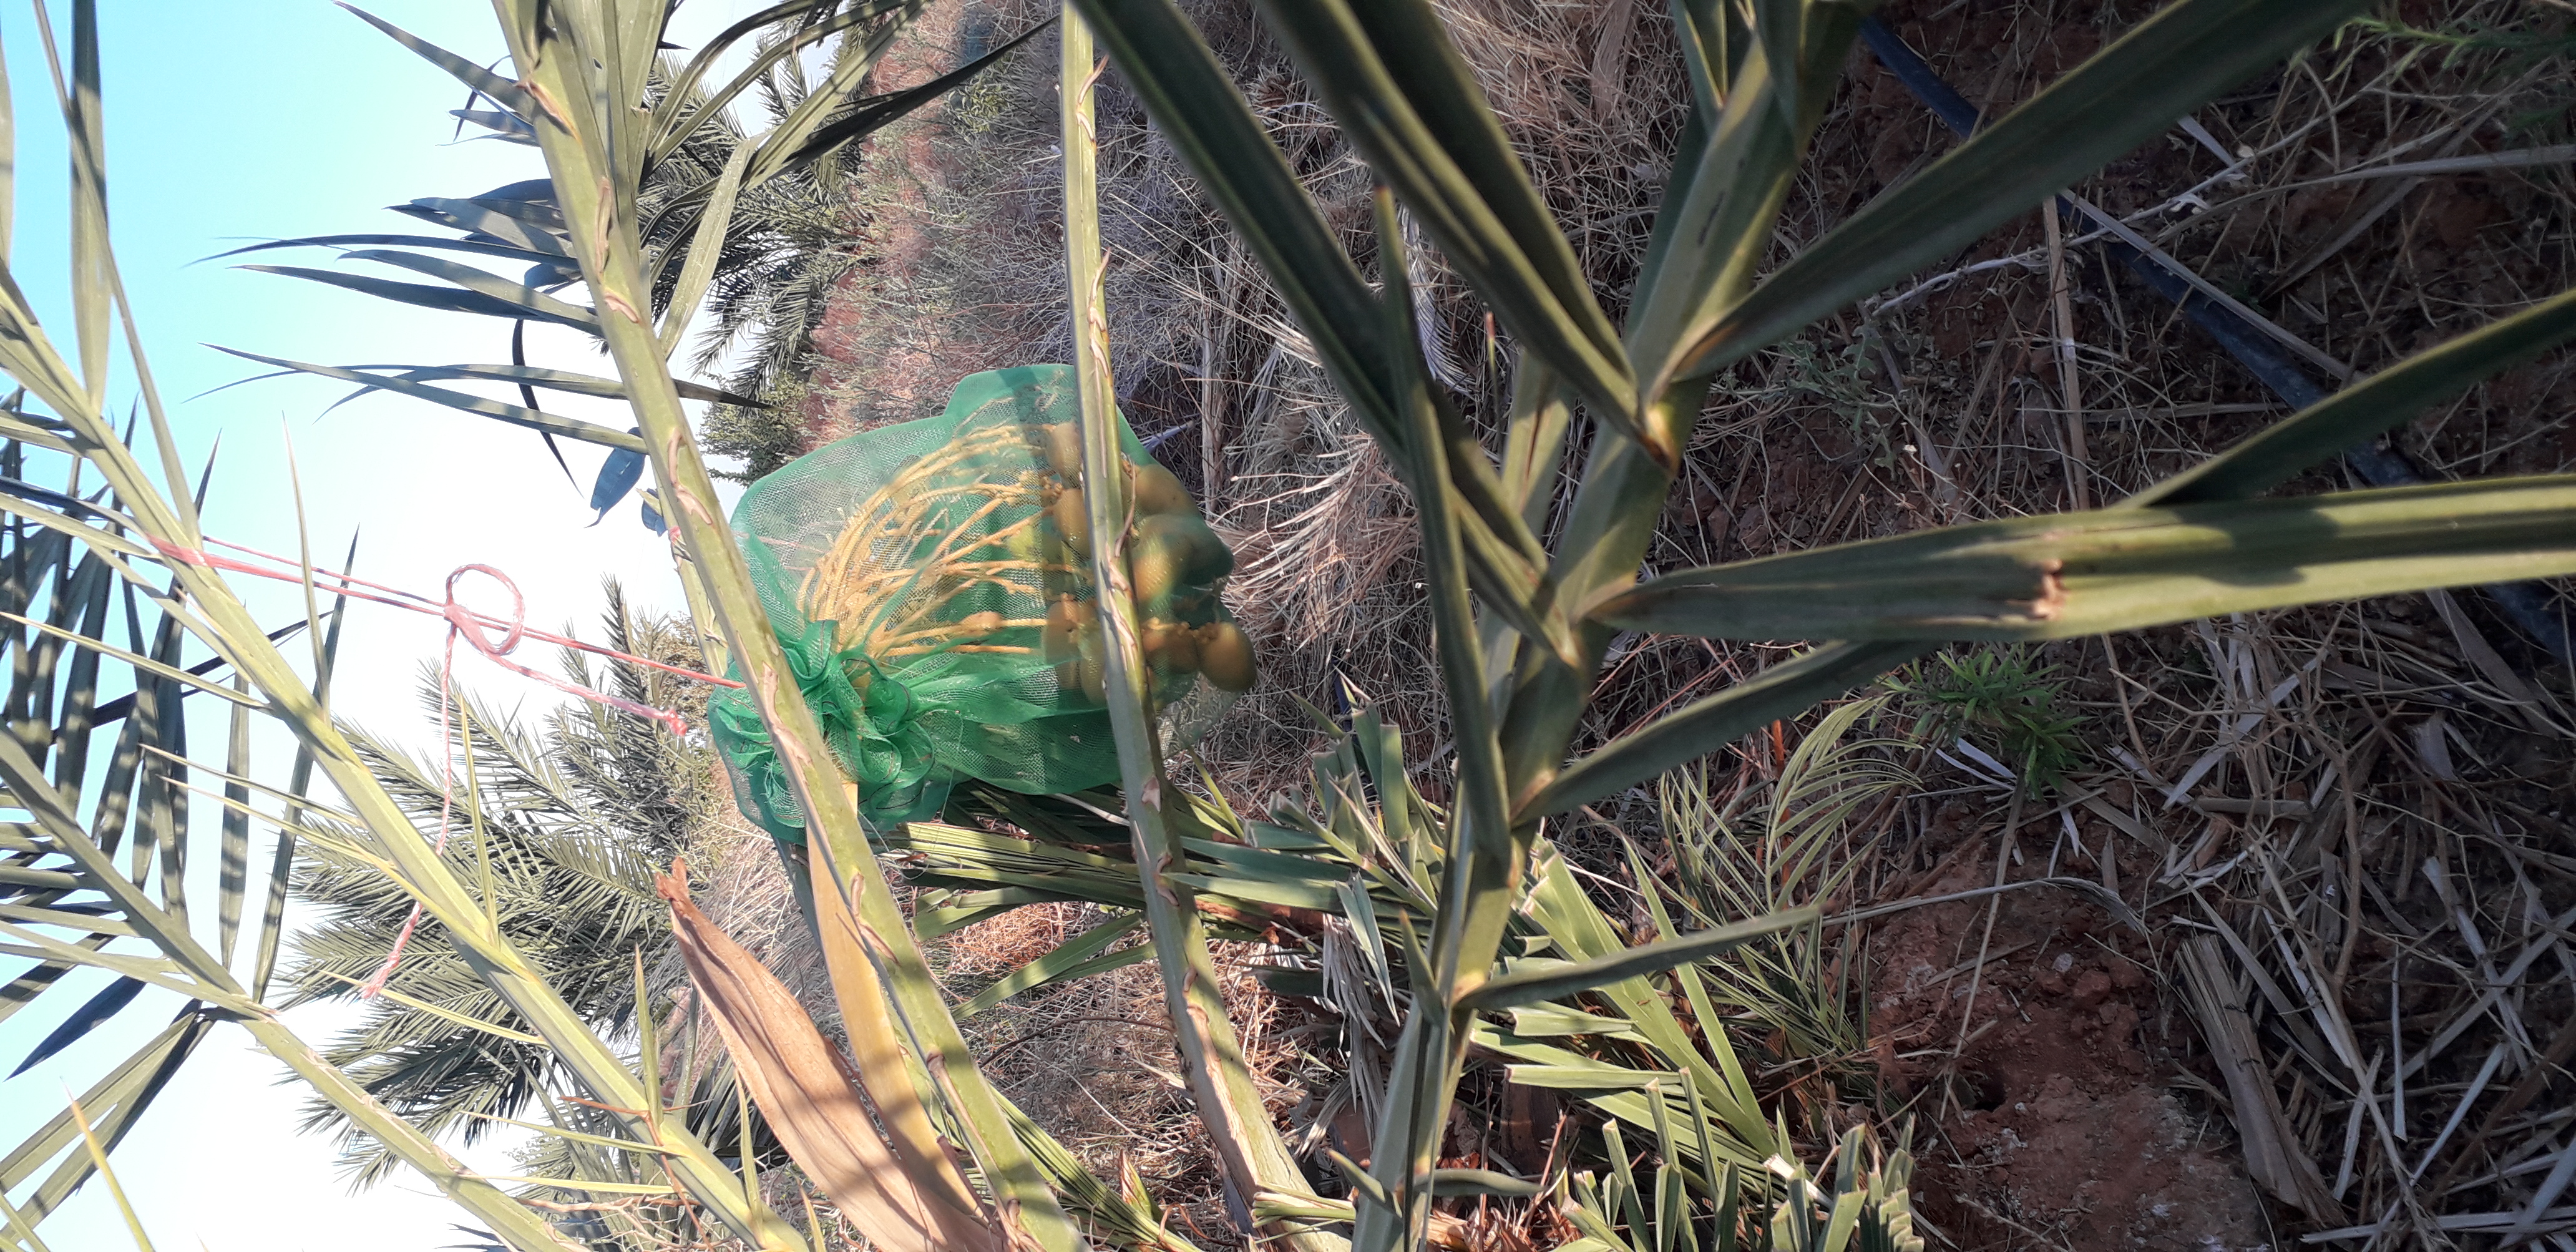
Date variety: Boumajhoul